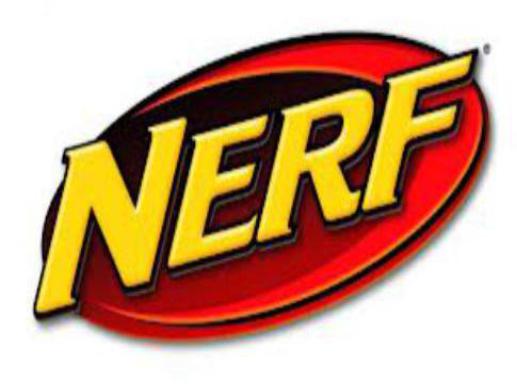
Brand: nerf
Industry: Leisure